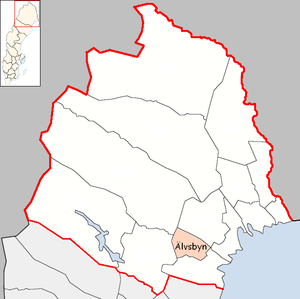
La commune d'Älvsbyn est une commune suédoise du comté de Norrbotten. 8 775 personnes y vivent. Son siège se situe à Älvsbyn.